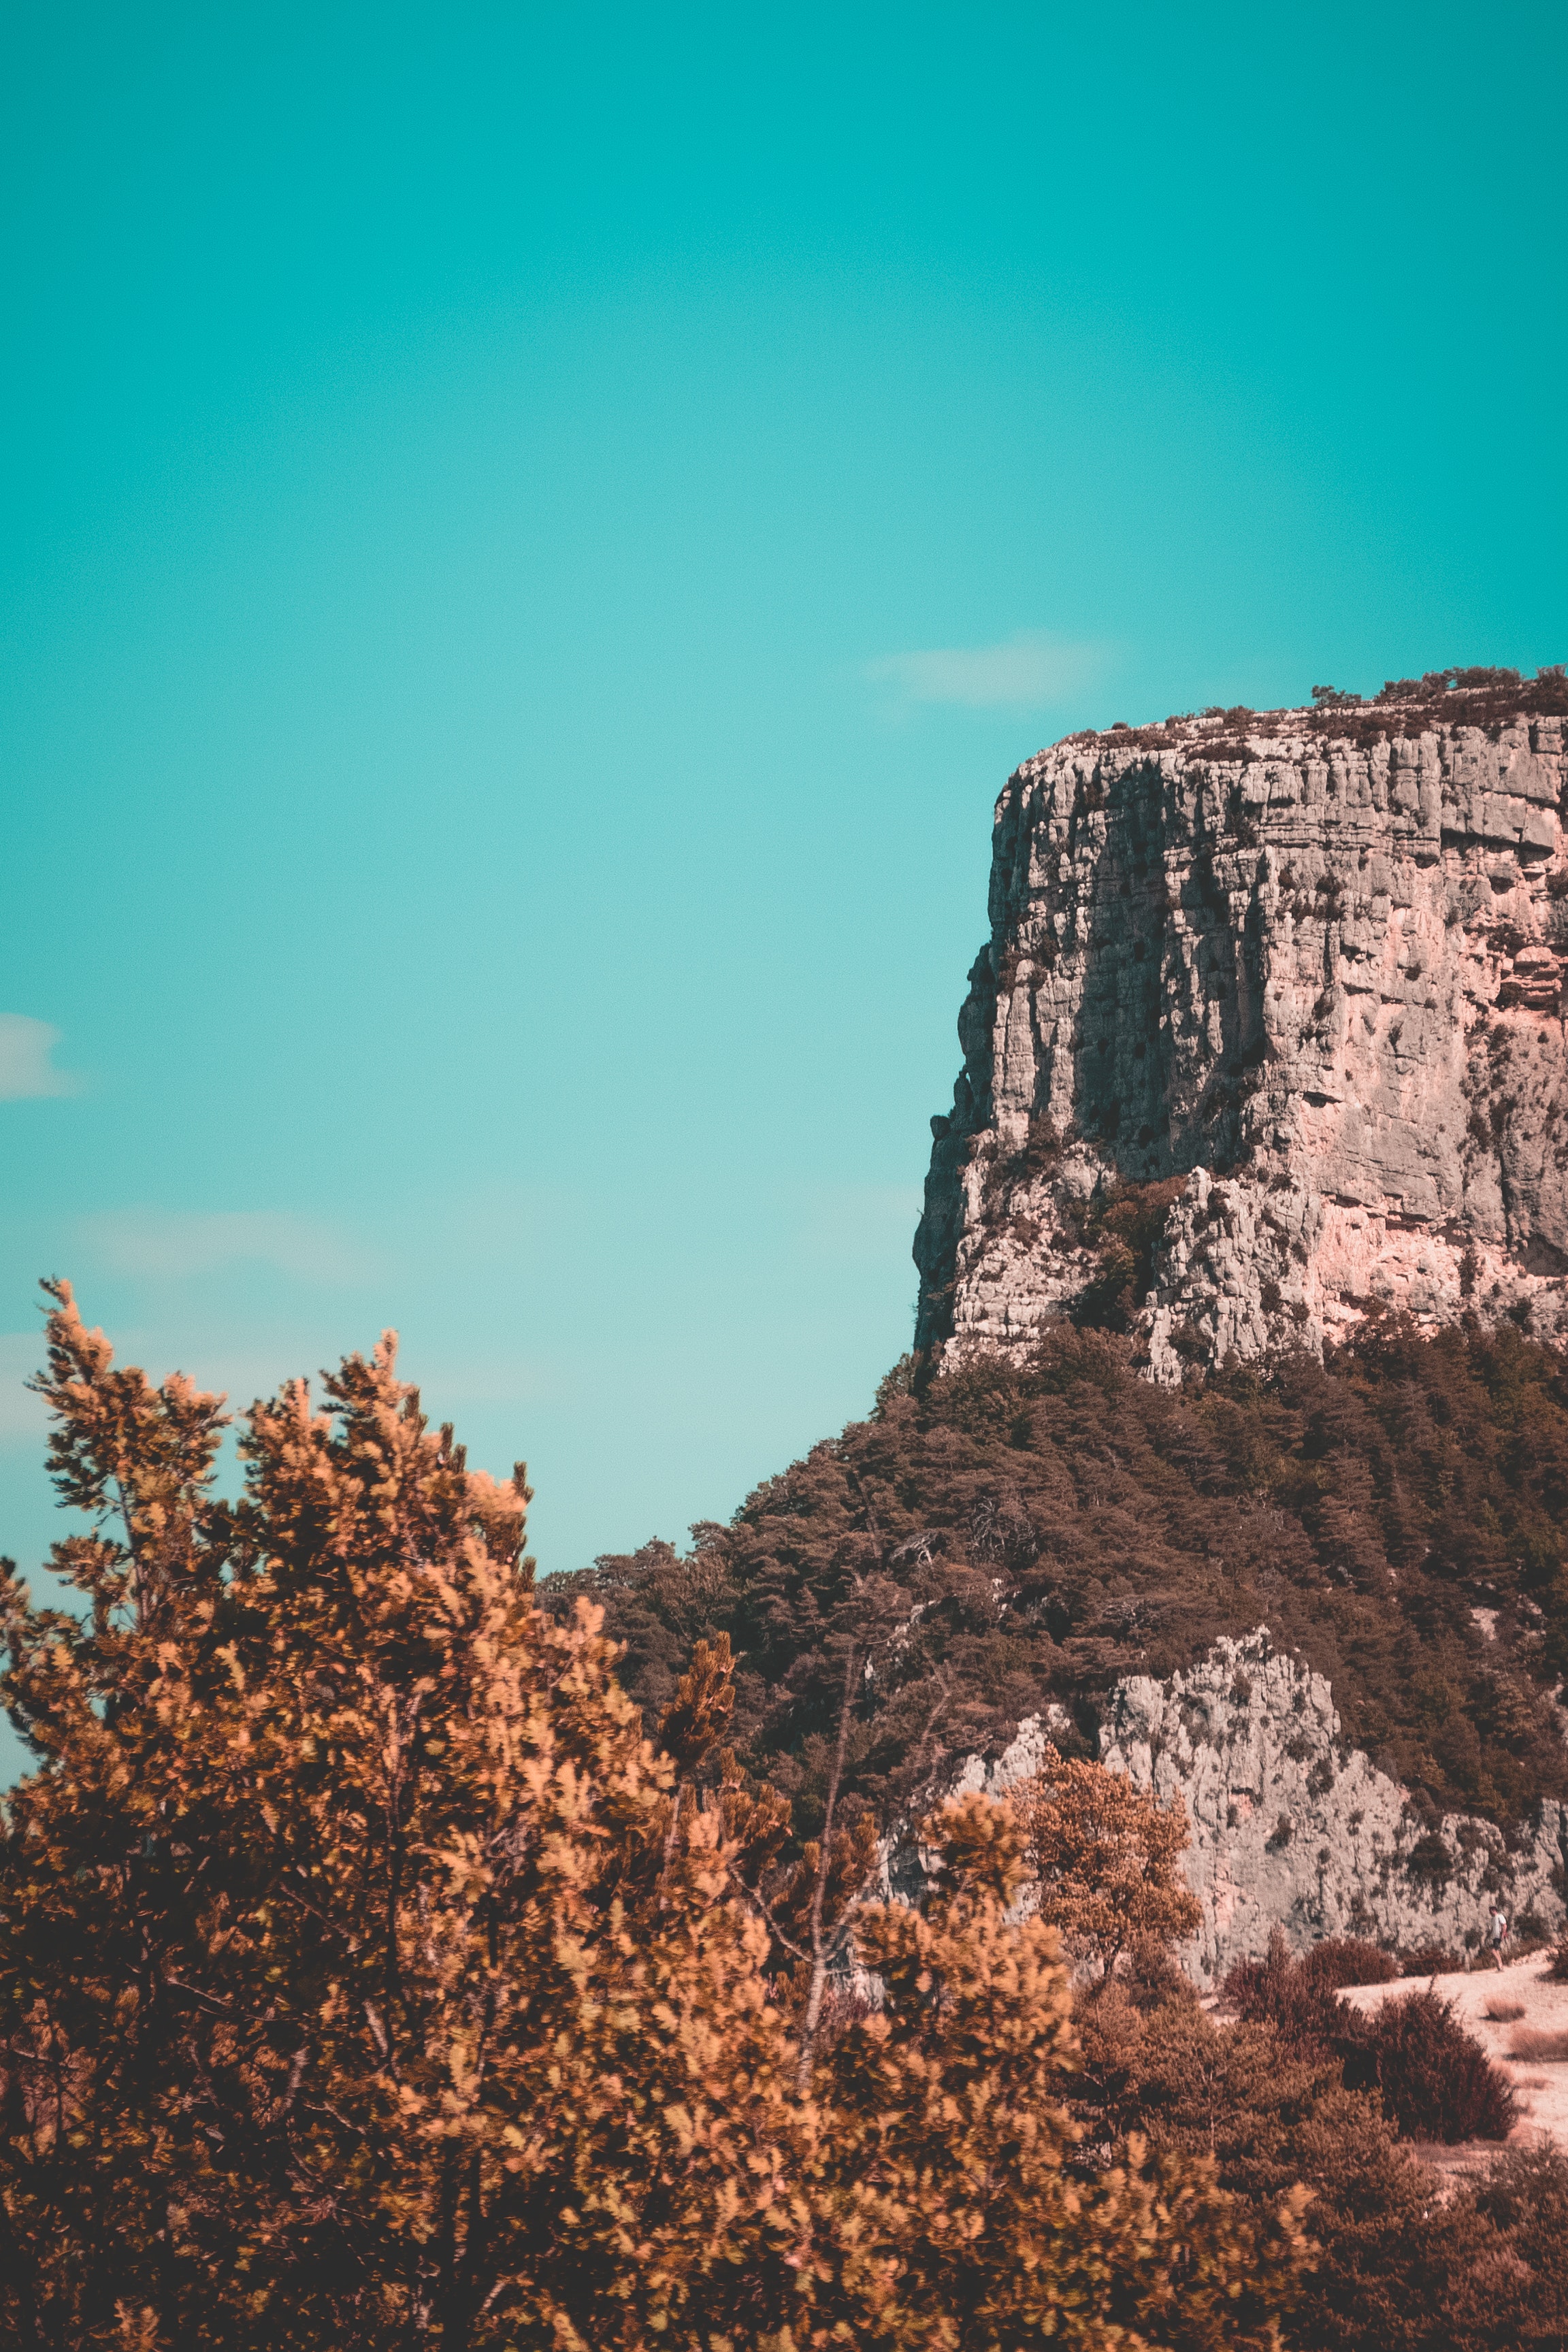
sky, natural landscape, rock, blue, tree, leaf, geology, wall, national park, mountain, cliff, spring, formation, cloud, landscape, terrain, plant, sunlight, escarpment, soil, outcrop, branch, state park, hill, canyon, sea, vacation, forest, bedrock, city, tourism